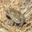
Label: frog